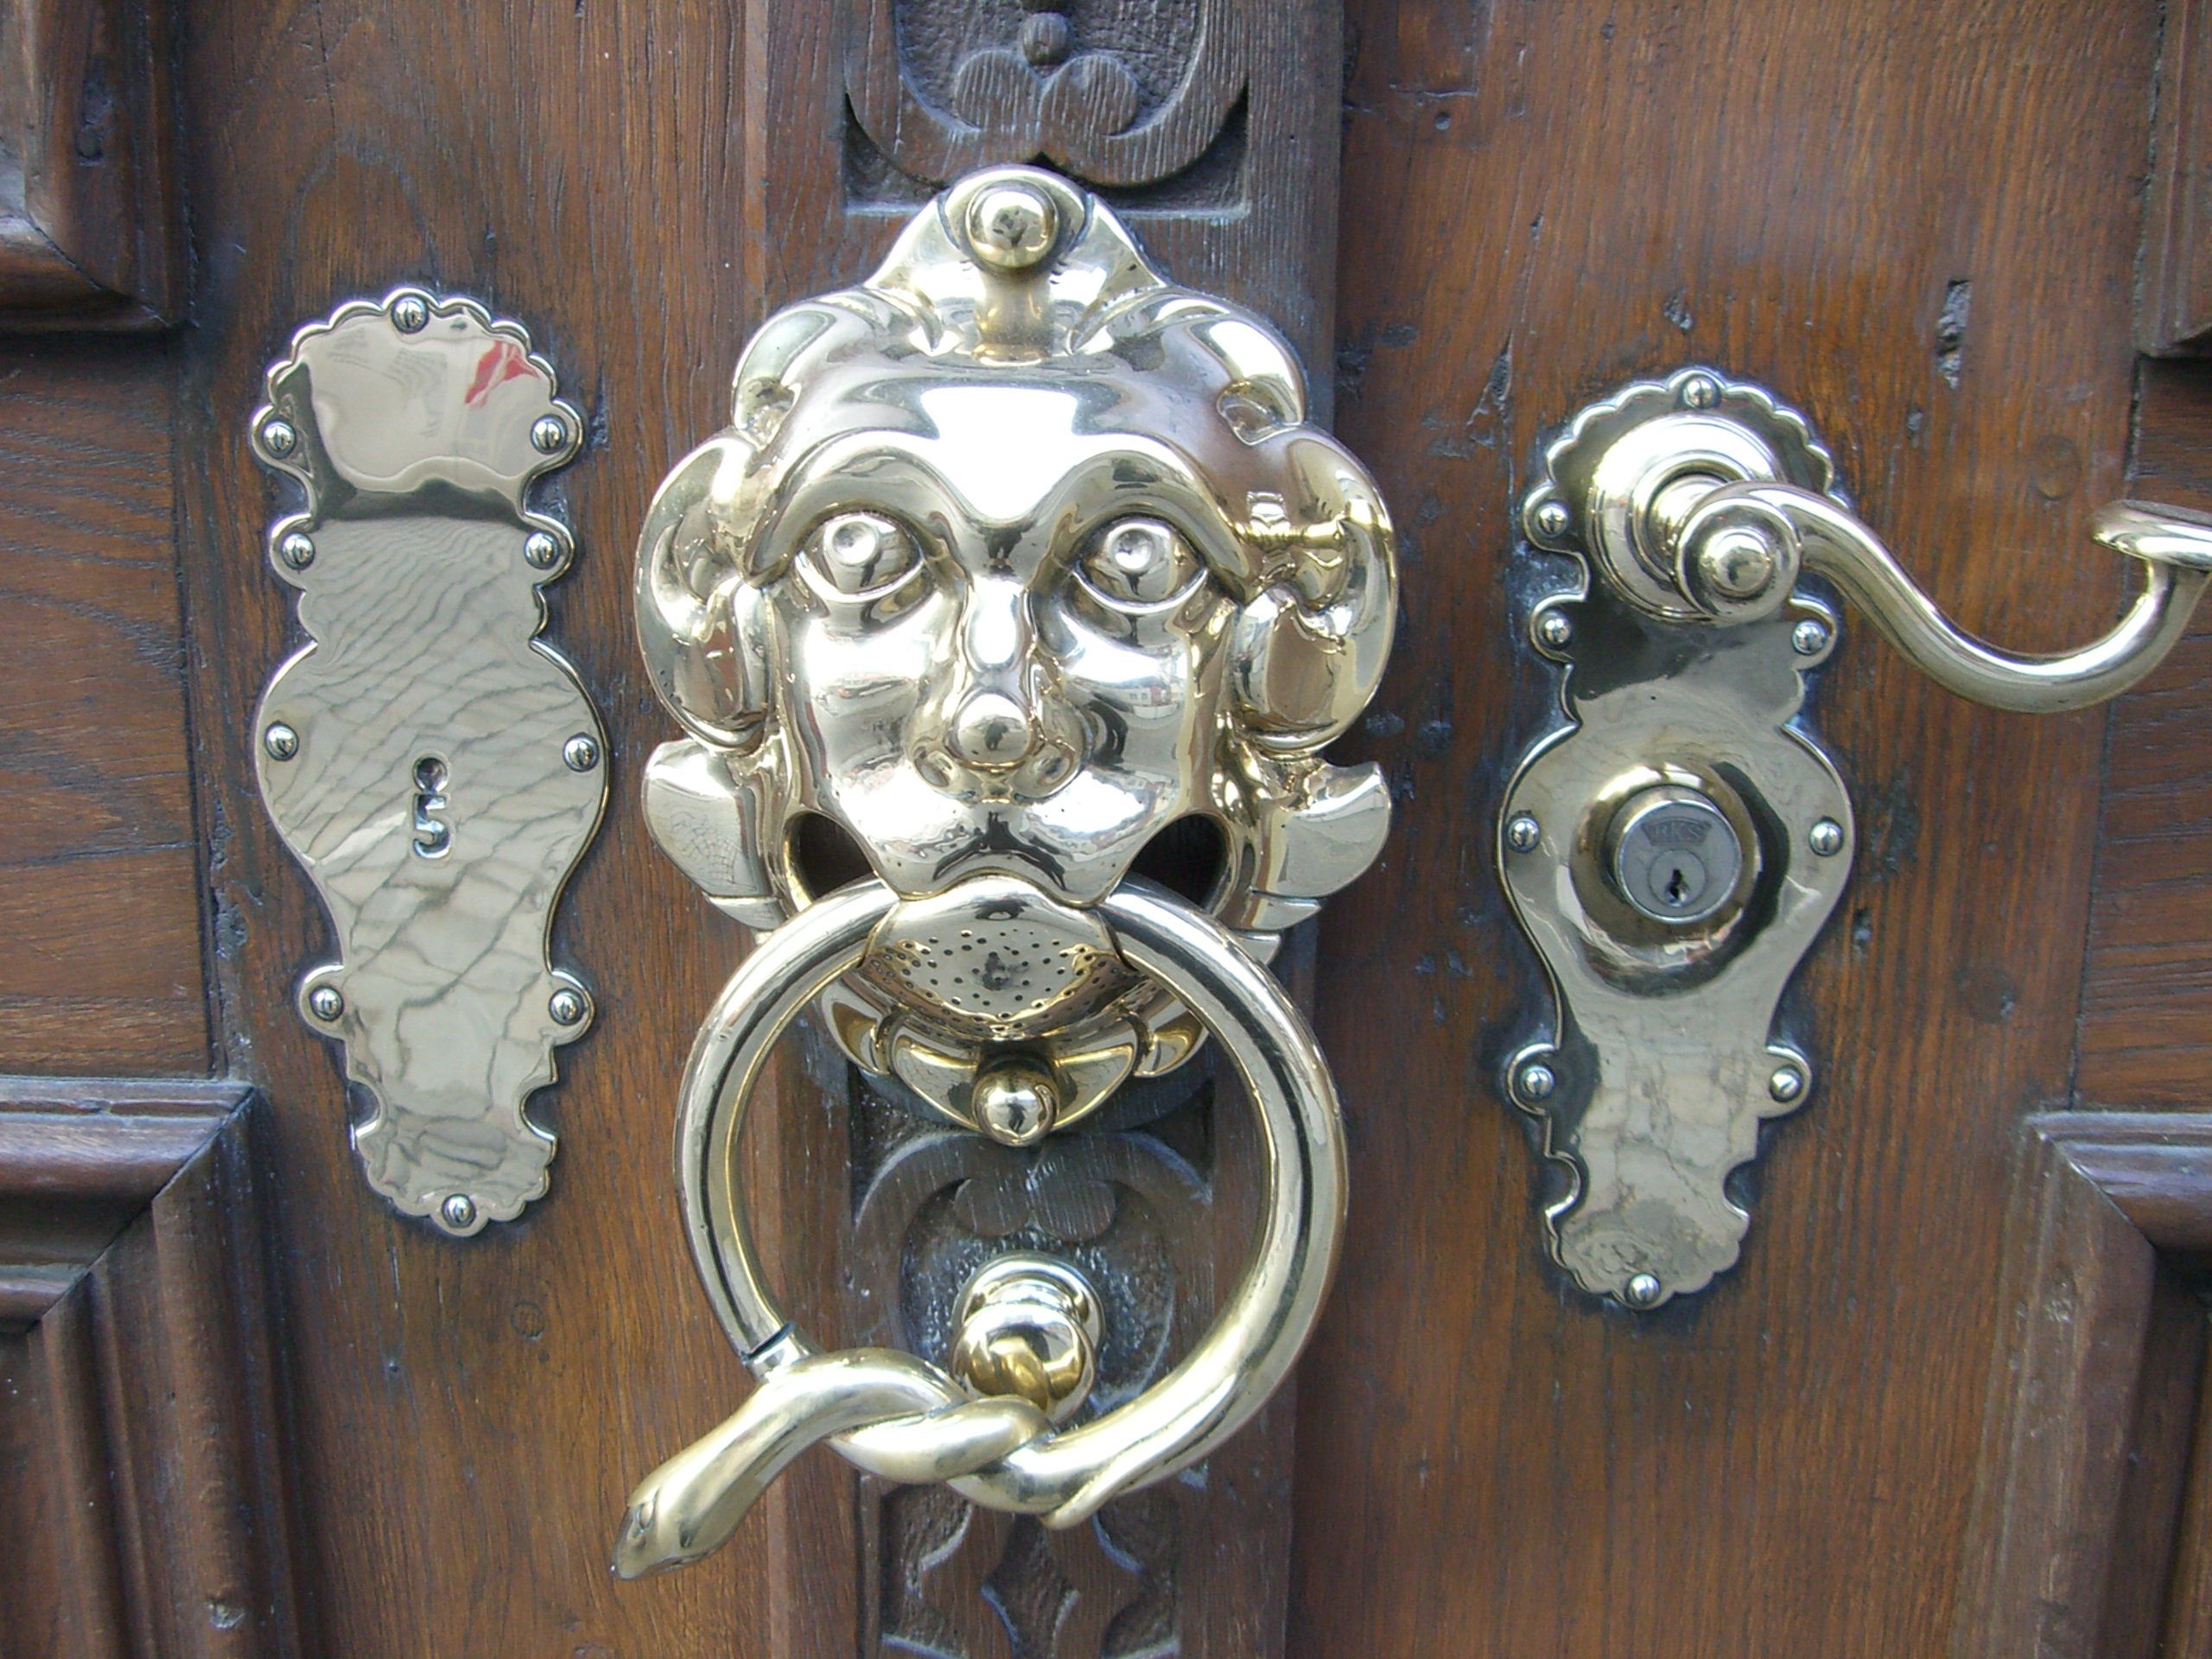
wood, antique, window, downtown, museum, door, sculpture, art, iron, carving, door handle, thumper, door knocker, ancient history, ravensburg, ravensburger